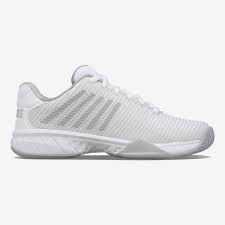
Label: Clog